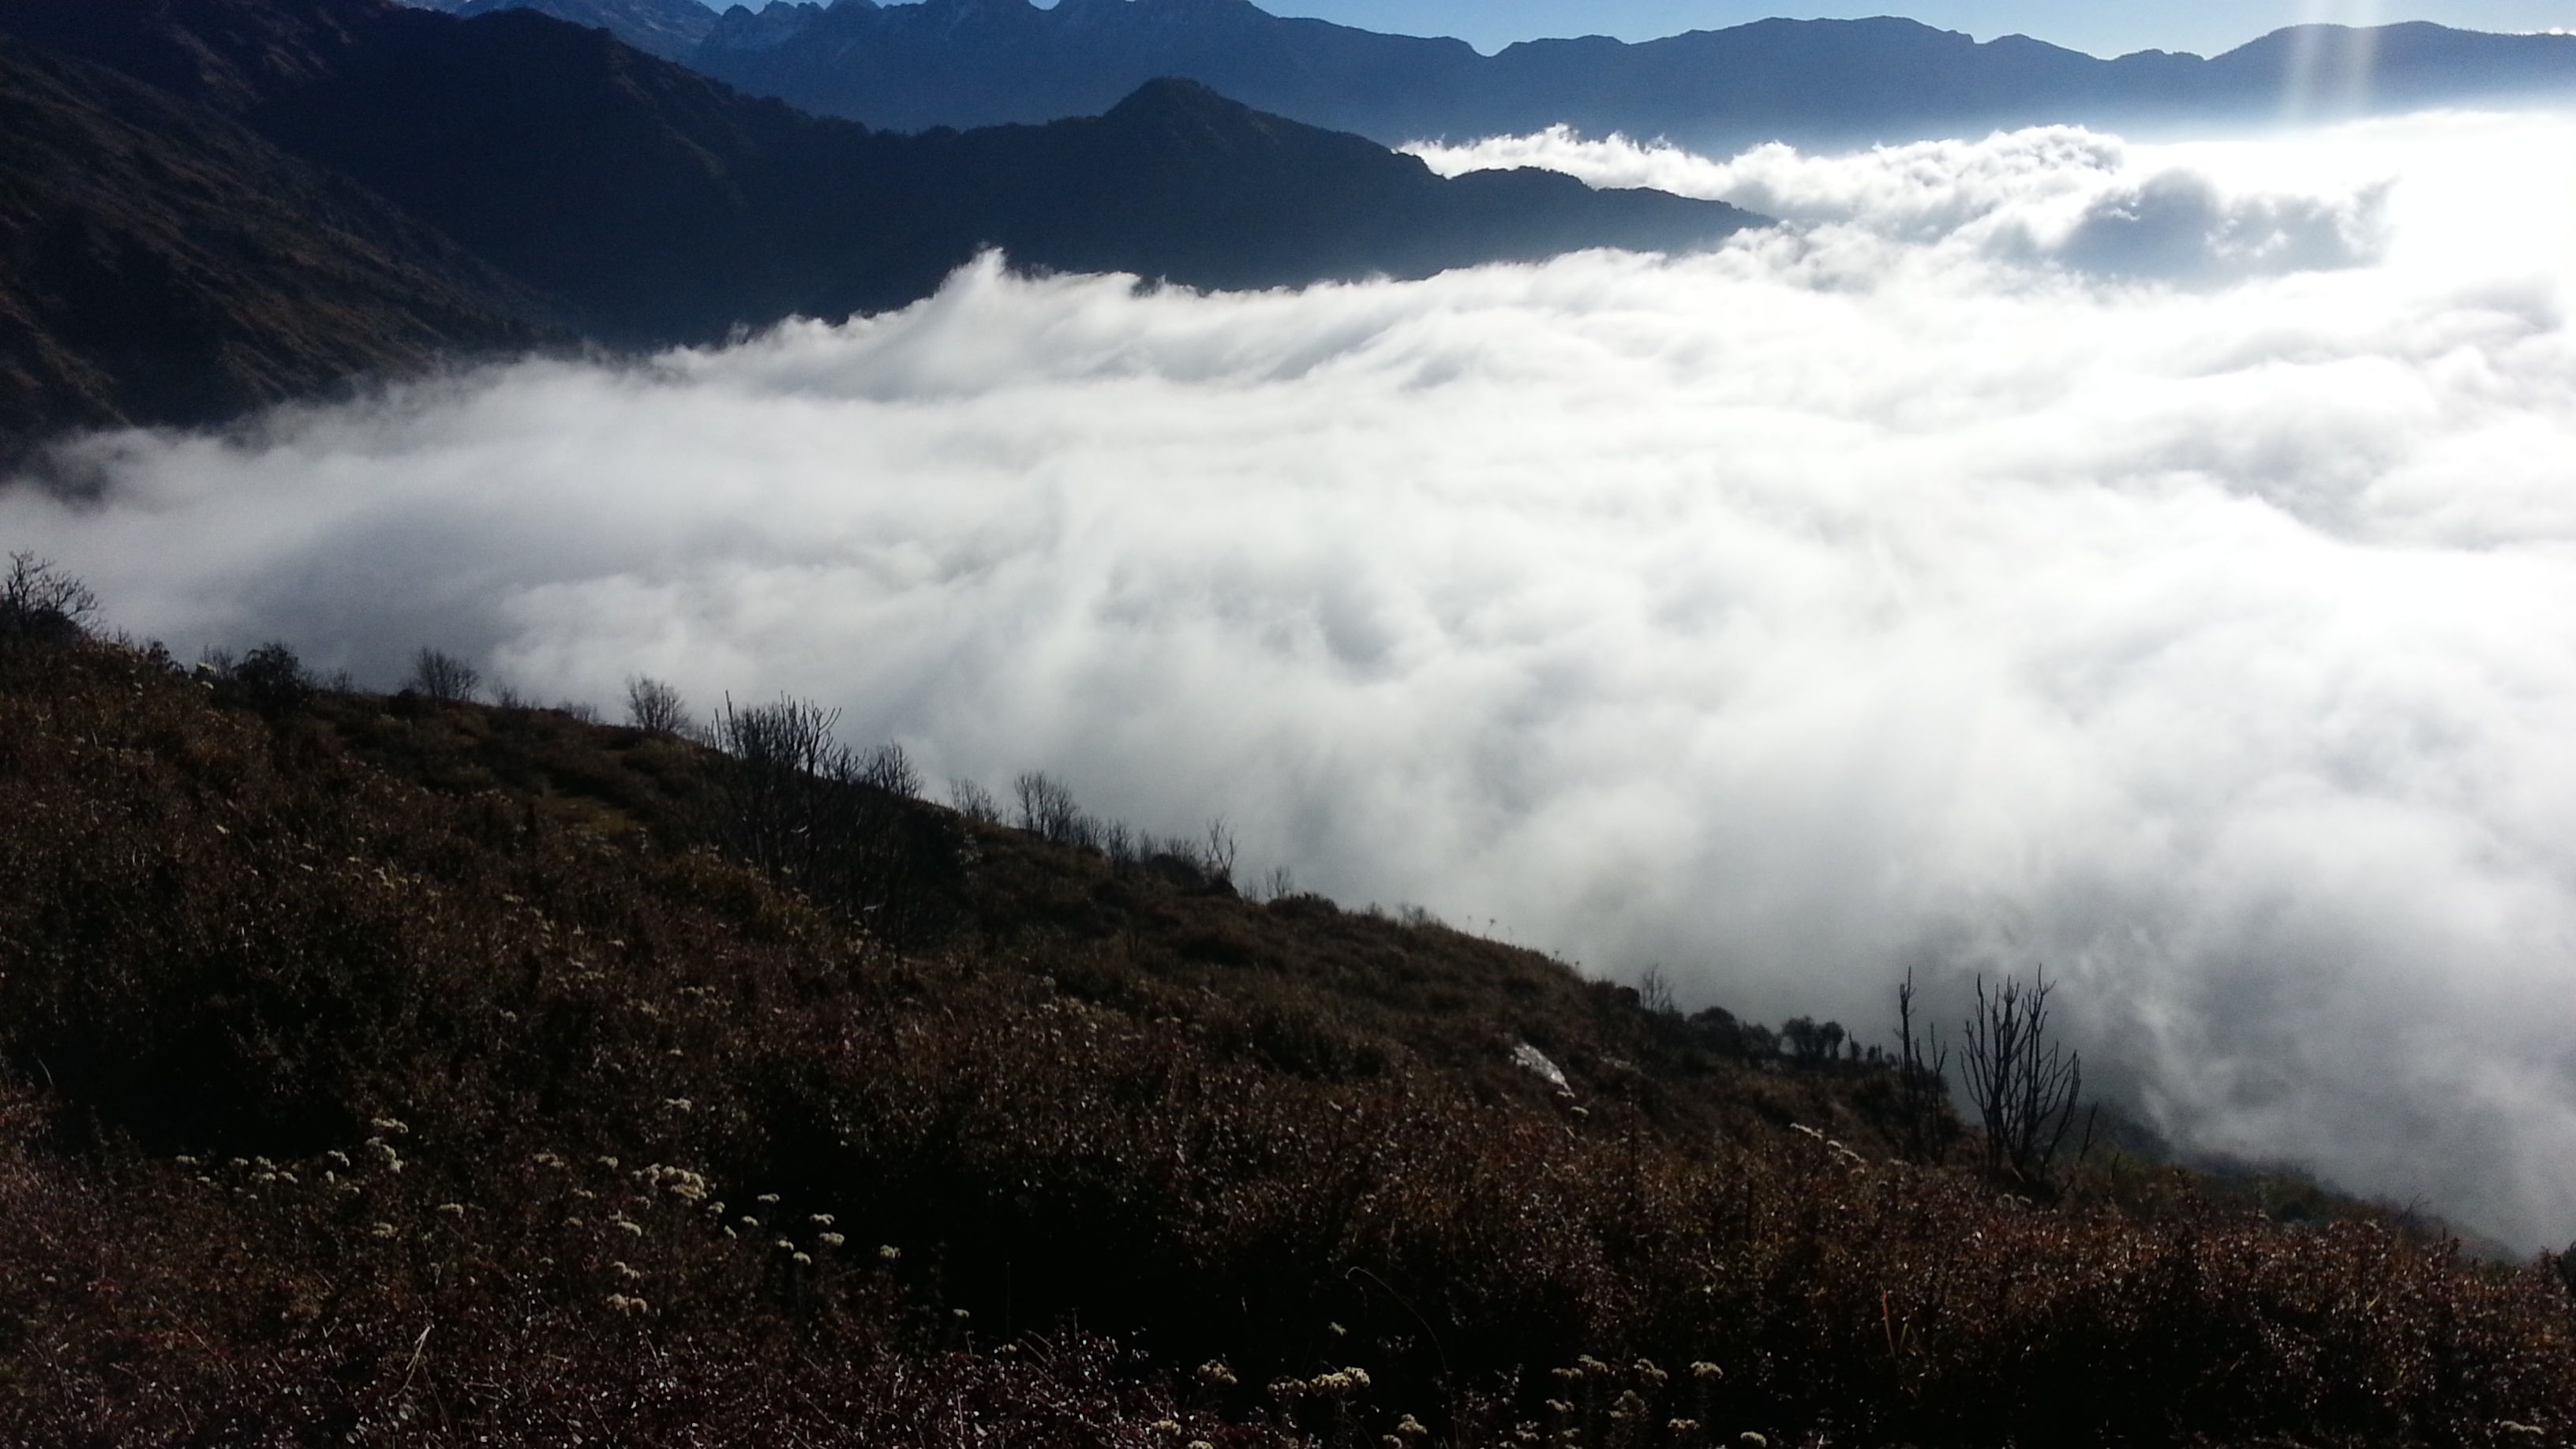
landscape, nature, forest, wilderness, mountain, snow, cloud, sky, mist, sunlight, morning, hill, adventure, valley, mountain range, weather, ridge, summit, plateau, landform, meteorological phenomenon, nepal beauty, natural cloud of nepal, geographical feature, atmospheric phenomenon, mountainous landforms, geological phenomenon